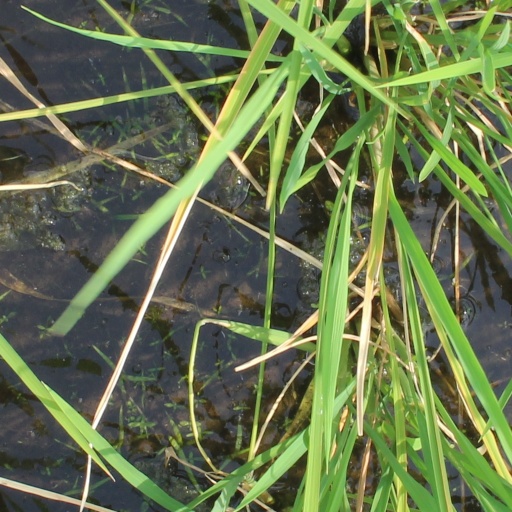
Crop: rice